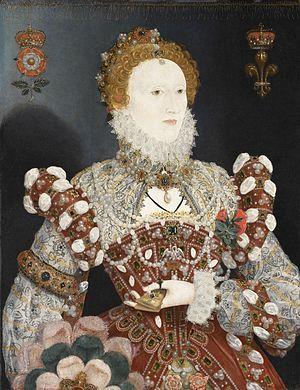
Nicholas Hilliard est un orfèvre et un enlumineur anglais plus connu comme portraitiste en miniatures à la cour d'Élisabeth Iʳᵉ d'Angleterre et de Jacques Iᵉʳ d'Angleterre. Il est réputé pour ses petites miniatures ovales bien qu'il ait parfois utilisé des formats plus importants, jusqu'à 25 centimètres. Pendant quarante-cinq ans, il a connu un indéniable succès artistique mais des problèmes financiers continus.
La réforme protestante, également appelée « la Réforme », amorcée au XVIᵉ siècle, est une volonté d'un retour aux sources du christianisme et aussi, par extension, un besoin de considérer la religion et la vie sociale d'une autre manière. Elle reflète l'angoisse des âmes, par la question du salut, centrale dans la réflexion des réformateurs, qui dénoncent la corruption de toute la société engendrée par le commerce des indulgences. Les réformateurs profitent de l'essor de l'imprimerie pour faire circuler la Bible en langues vernaculaires, et montrent qu'elle ne fait mention ni des saints, ni du culte de la Vierge, ni du purgatoire. La référence à la Bible comme norme est néanmoins une des principales motivations des réformateurs. Ce principe, Sola scriptura, les guidera.
En France, on appelle guerres de Religion une série de huit conflits qui ont ravagé le royaume de France dans la seconde moitié du XVIᵉ siècle et où se sont opposés catholiques et protestants.